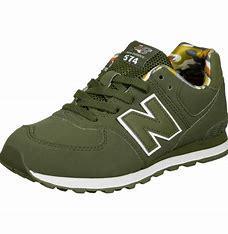
Brand: New
Model: Balance GC574